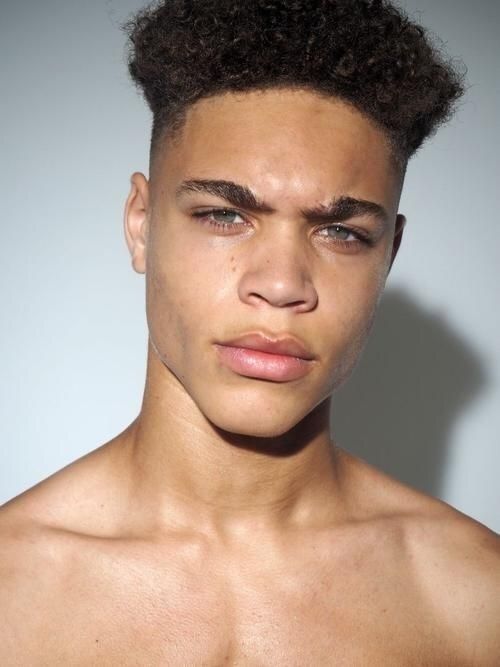
Gender: men